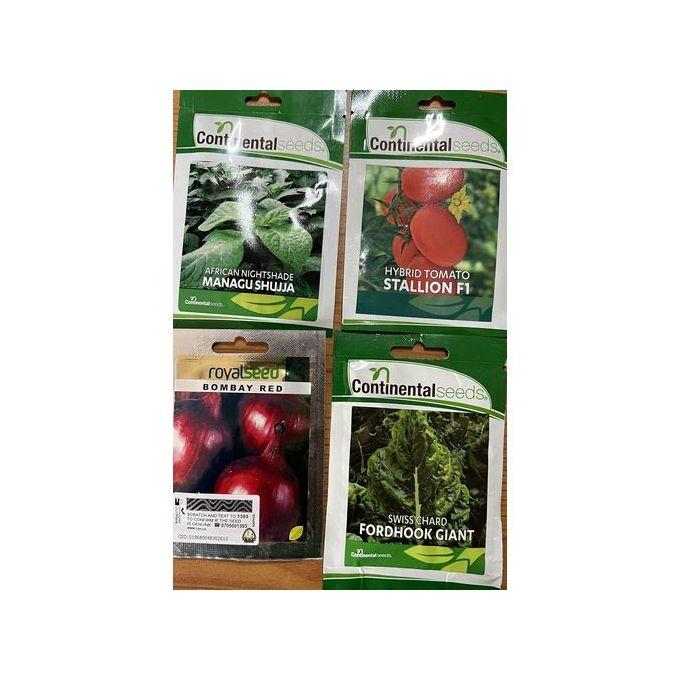
Eneo la kijiografia lenye ardhi tambarare na uoto wa asili na ujumuisha nyasi fupi na miti miwili iliyokuwa na kustawi vizuri, huku anga linalotanda juu ya eneo hilo lime rangi ya bluu zenye kuzidi kulifanya leo hilo kuwa na mandhari ya kipekee yenye kupendeza na kuvutia.